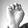
ASL letter: E